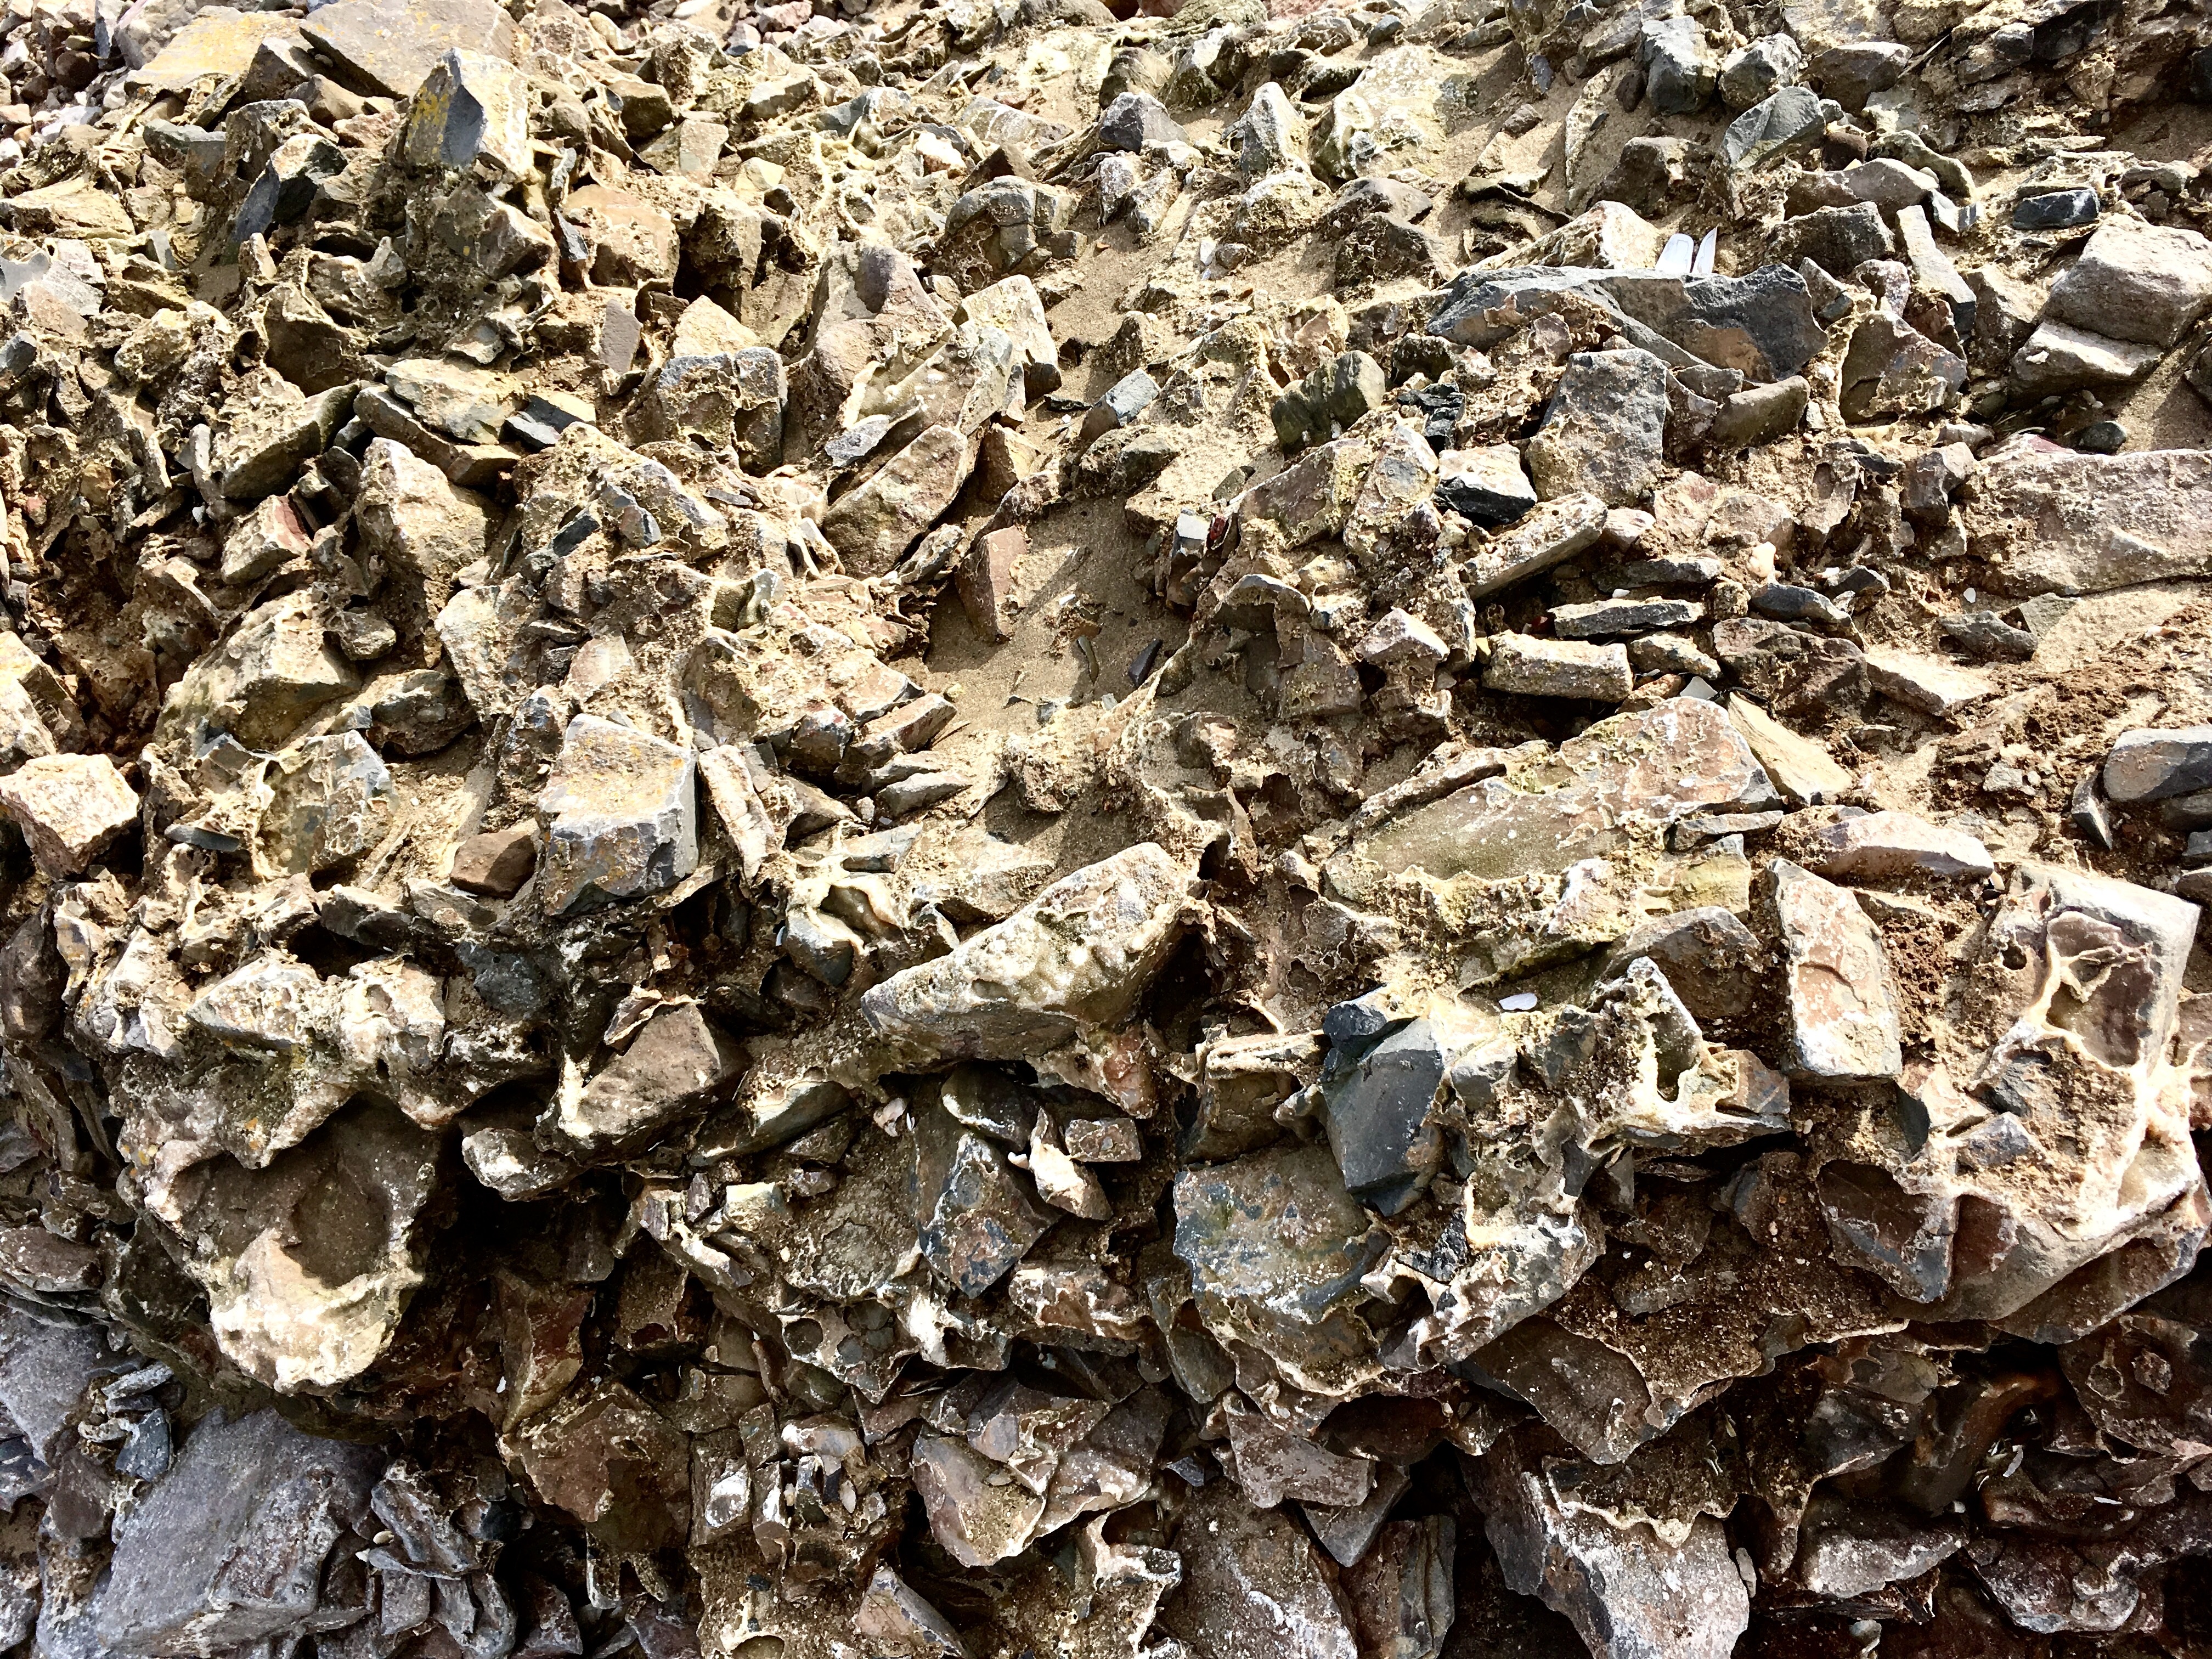
landscape, coast, outdoor, rock, wood, coastline, cliff, soil, material, rocks, rubble, geology, scrap, seafront